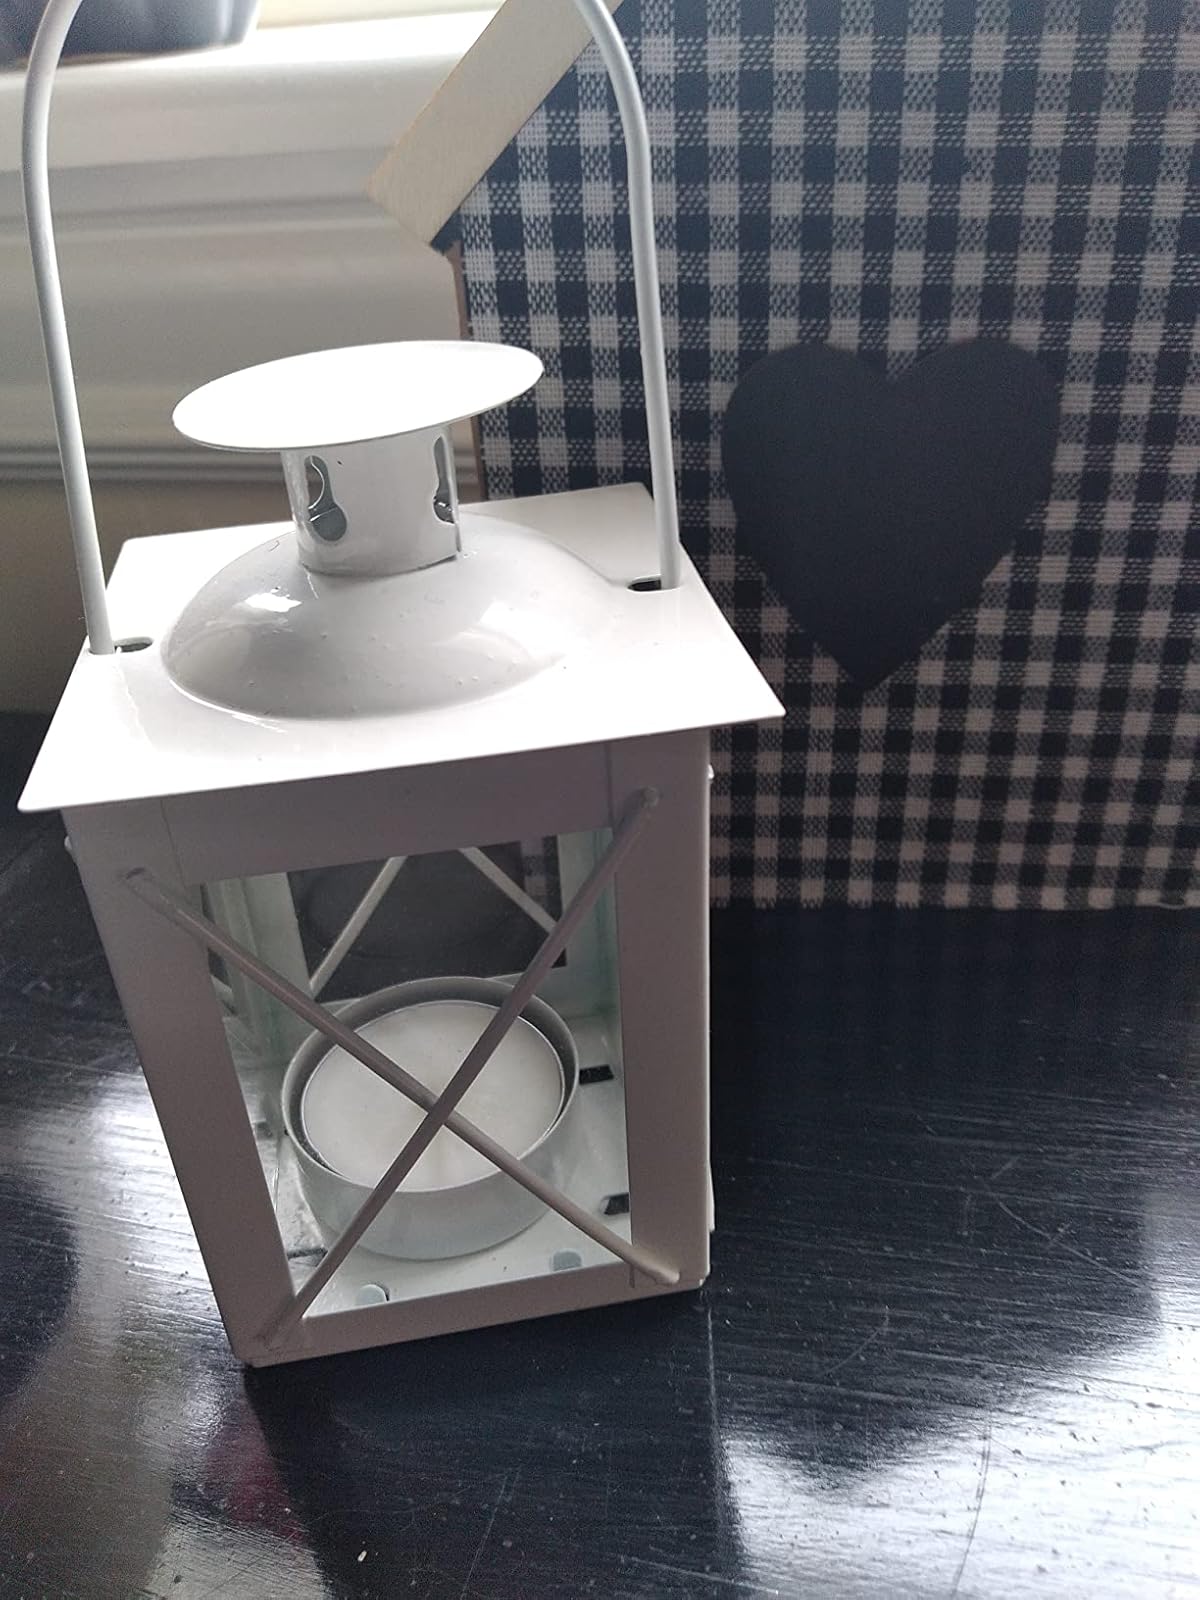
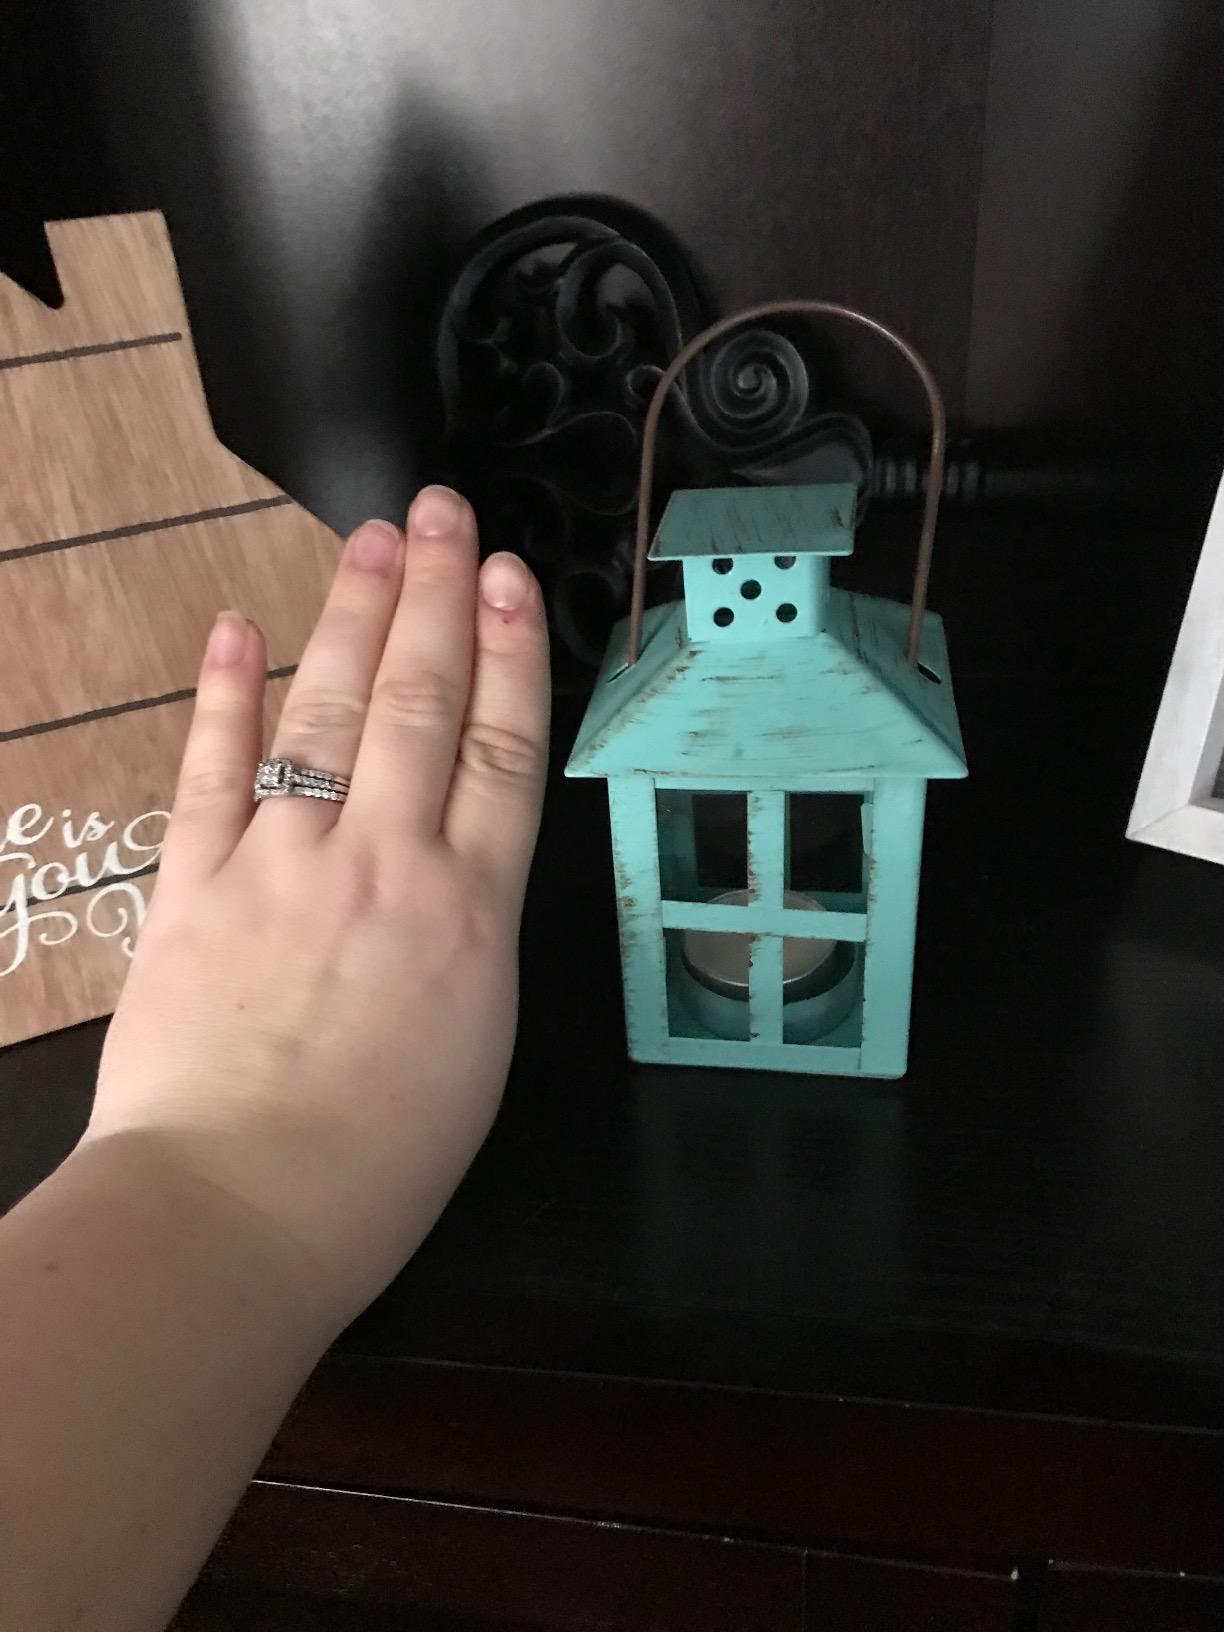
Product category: lantern
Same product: no